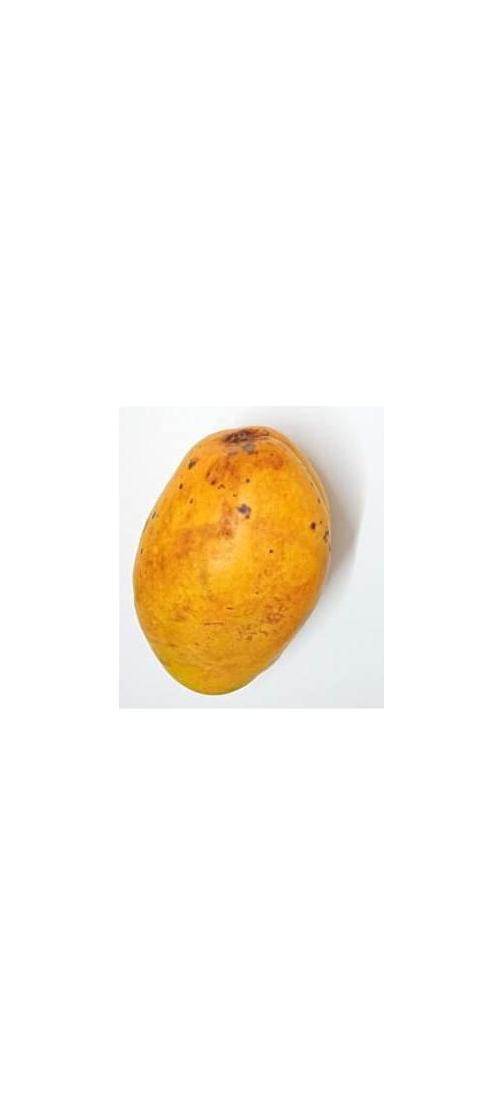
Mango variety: Bari-11